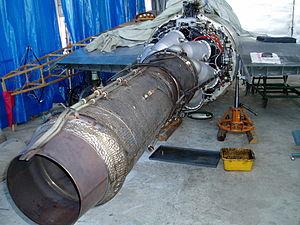
Le Motorlet M-701 est un turboréacteur tchécoslovaque, qui fut utilisé sur l'avion d'entraînement Aero L-29 Delfín. Environ 9 250 moteurs furent produits entre 1961 et 1989. Les derniers exemplaires ont volé fin 2003, date du retrait du L-29 du service opérationnel.